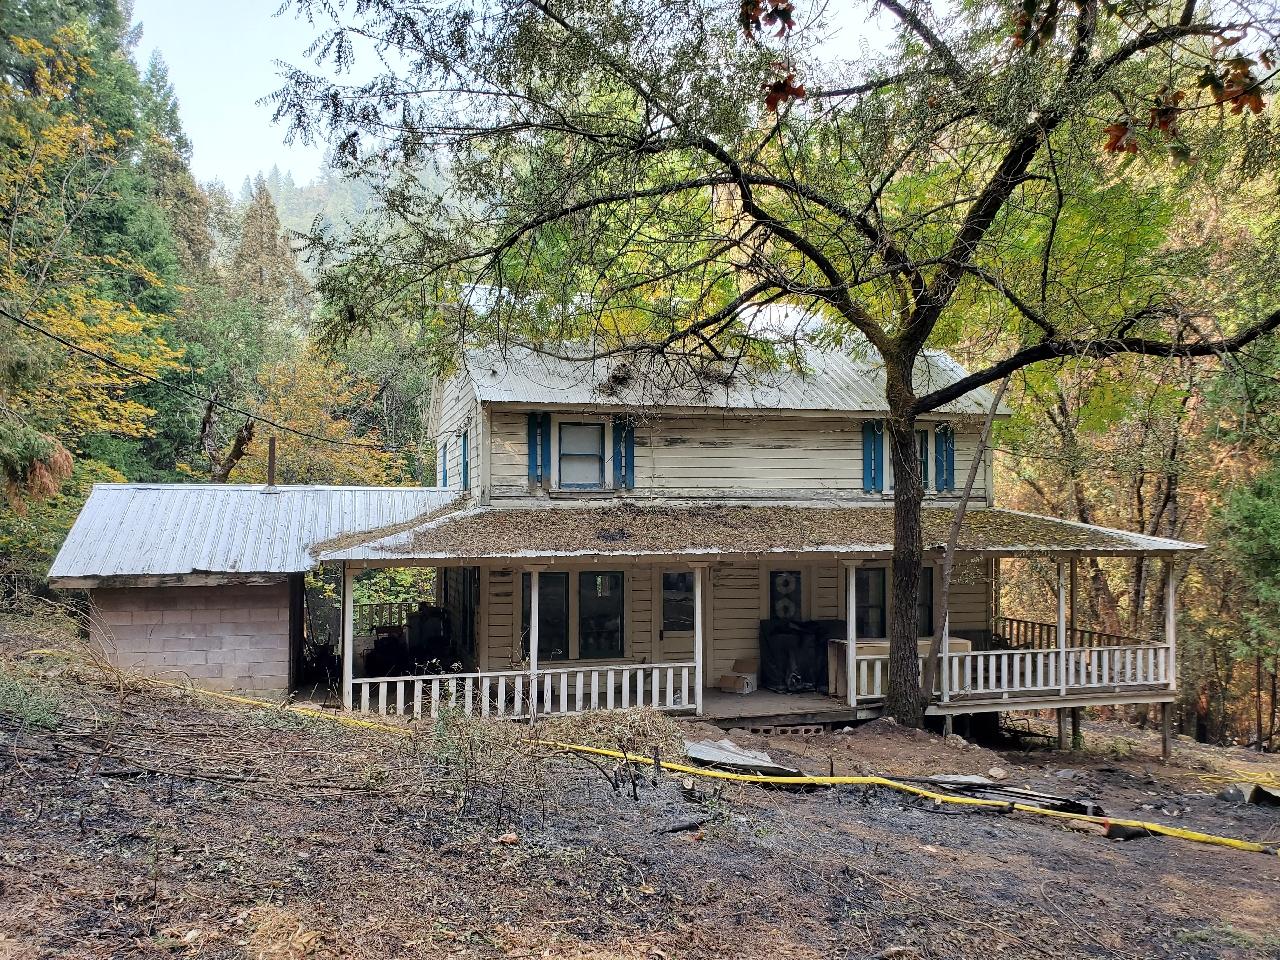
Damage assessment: no_damage